Halmstad–Bolmen Railway

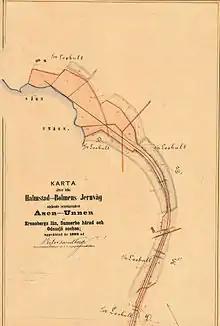
Map with track from Åsen to Unnen (1893)

The land for the rail track from Åsen to Unnen was possessed in 1893 by the railway company against payment of a compensation. The building of the track cost 24,000 Crowns. It was 2,5 km (1.5 miles) long and was used by two trains per day, to transport goods and passengers from the steam ships "Vega" or "Freya", which crossed the lake to Södra Unnaryd.